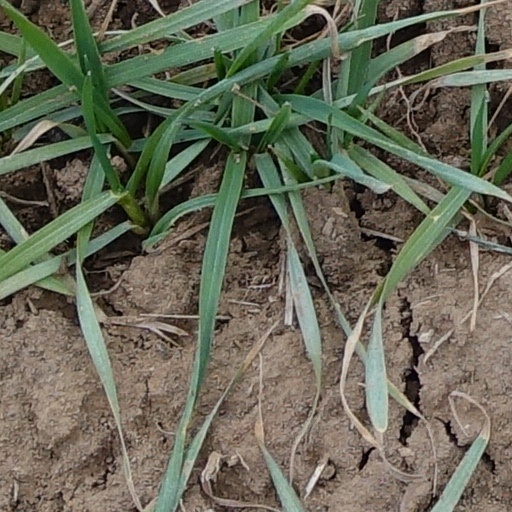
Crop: wheat